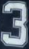
Number: 3